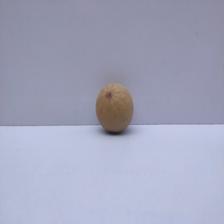
Size: Small